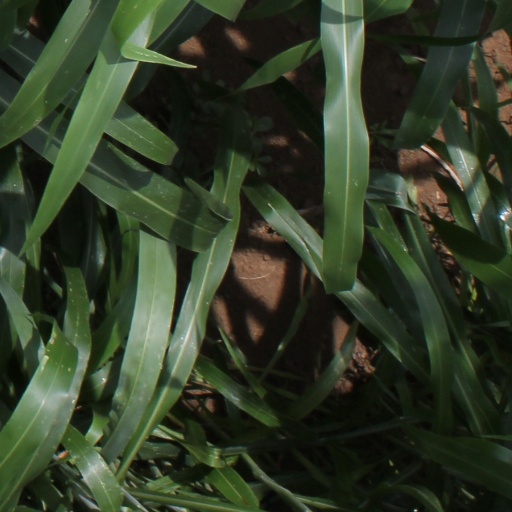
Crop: sorghum